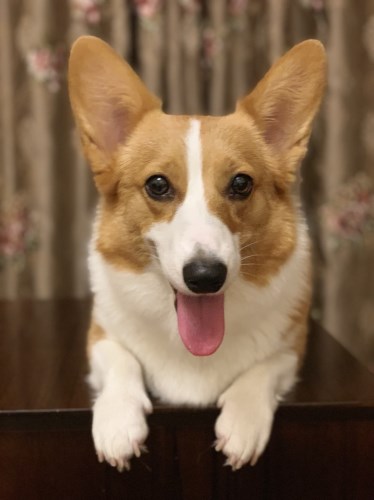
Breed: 2909-n000116-Cardigan